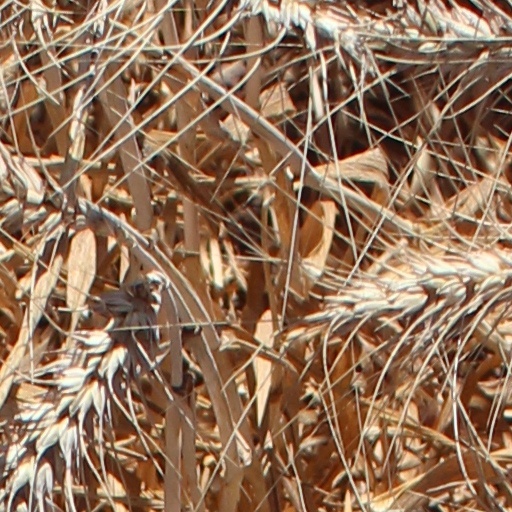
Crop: wheat